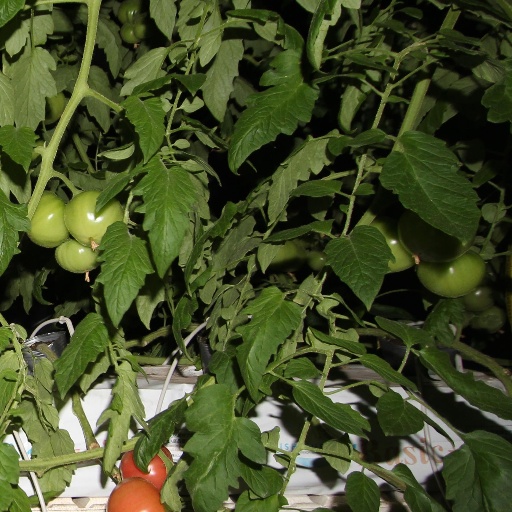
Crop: tomato